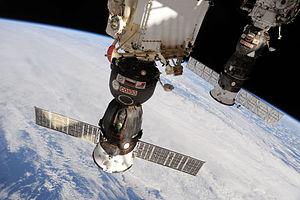
Soyouz TMA-19 est une mission spatiale dont le lancement a eu lieu le 15 juin 2010 depuis le Cosmodrome de Baikonour. Elle transporte trois membres de l'Expédition 24 vers la Station spatiale internationale. Il s'agit du 106ᵉ vol d'un vaisseau Soyouz depuis le premier en 1967.